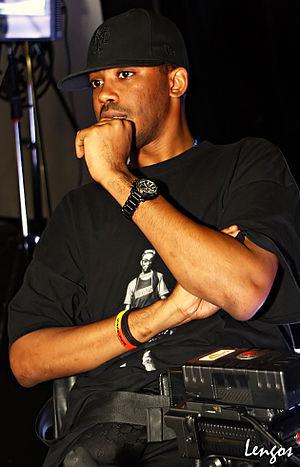
Christian Macari Ledru, est un réalisateur et producteur français de clips musicaux, né le 8 février 1980 à Créteil dans le Val-de-Marne.